Treis Castle

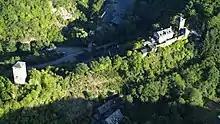

The ruins of this hill castle stand on a mountain spur surrounded by the streams Flaumbach and Dünnbach flowing from the Hunsrück mountain range, approximately 70 metres above their confluence.